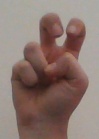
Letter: toot